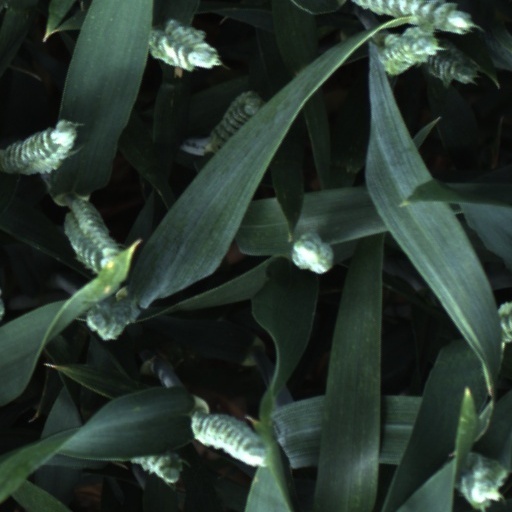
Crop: wheat